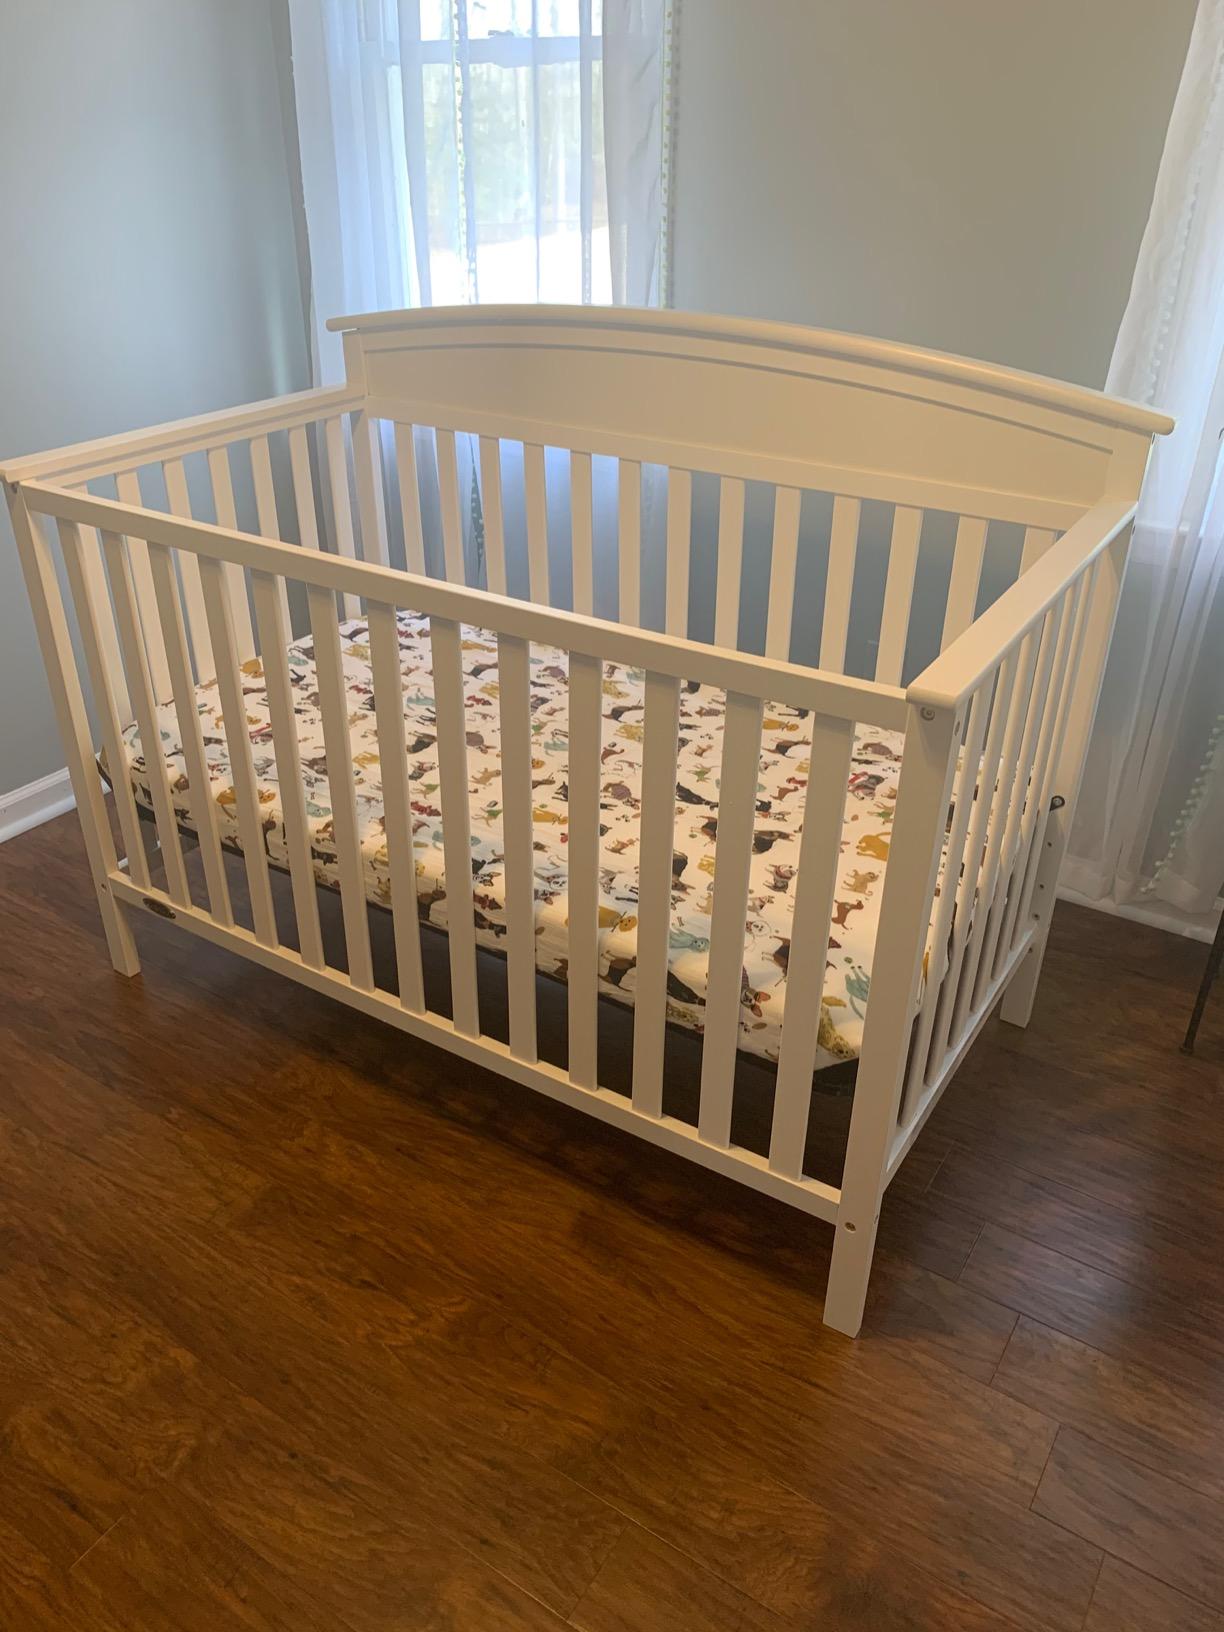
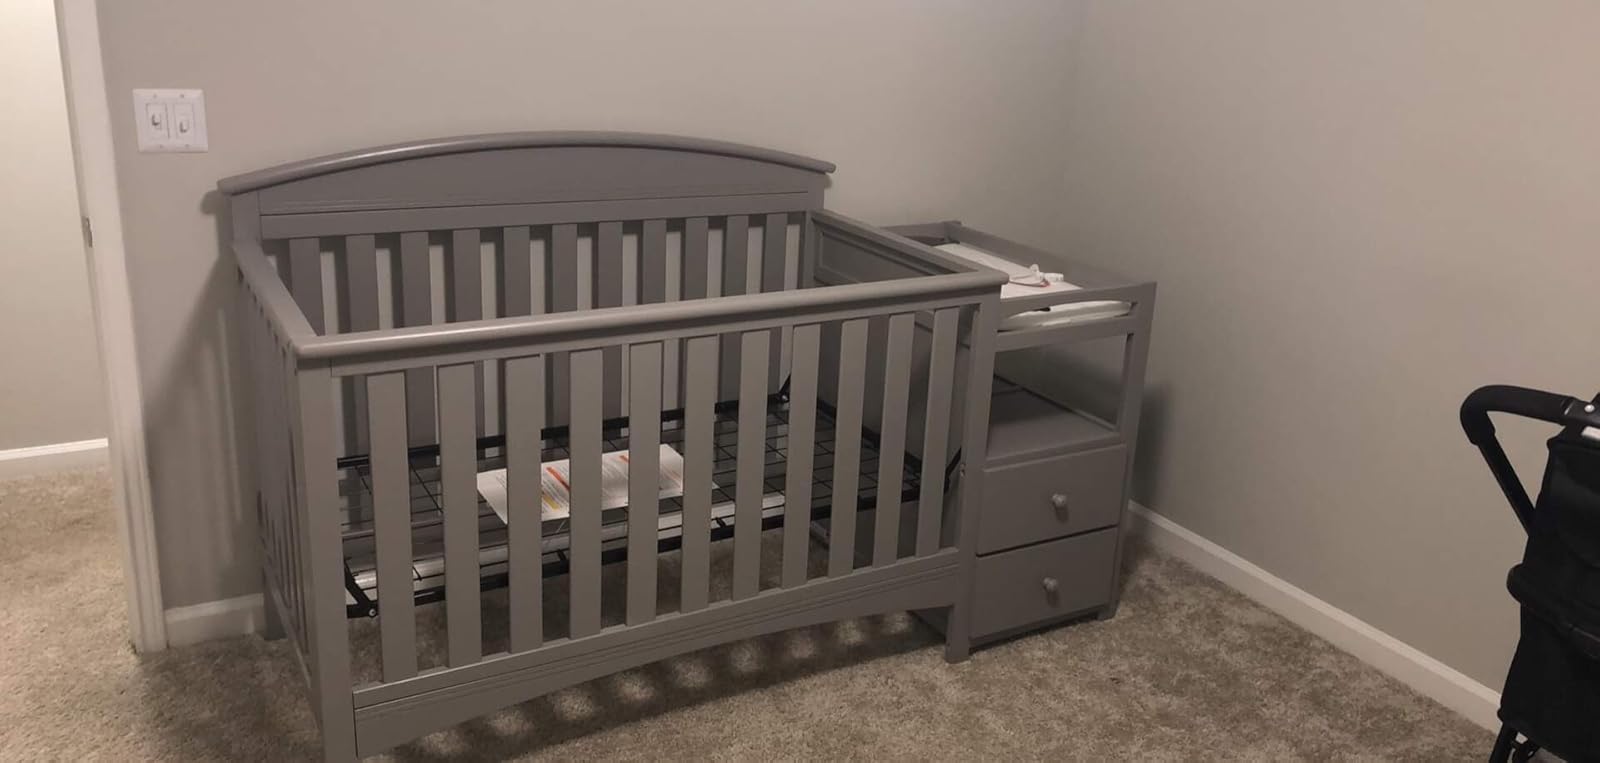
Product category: products_crib
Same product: no